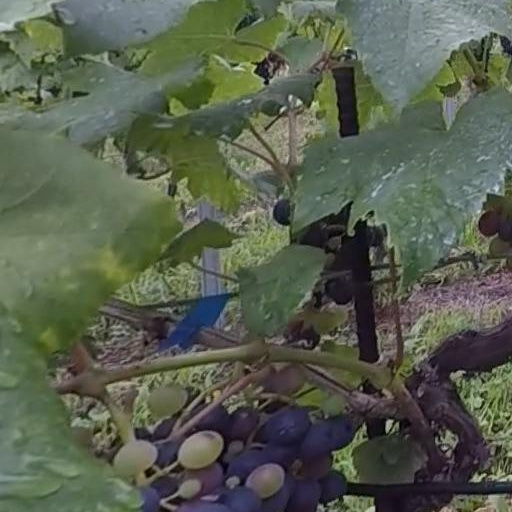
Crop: grape